Civitavecchia

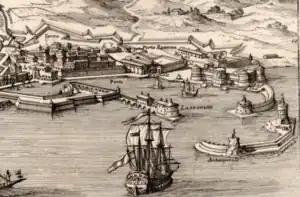
Civitavecchia in 1699 showing buildings of Roman harbour

The whole territory of Civitavecchia is dotted with the remains of Etruscan tombs and it is likely that in the centre of the current city a small Etruscan settlement thrived. The Etruscan necropolis of Mattonara, not far from the Molinari factory, is almost certainly from the 7th - 6th century BC and was most likely connected with the nearby necropolis of Scaglia. An ancient port formed by small parallel basins capable of accommodating single vessels was still visible at the end of the 19th century near Forte Michelangelo.